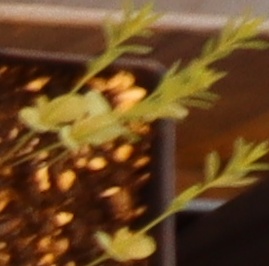
Label: Flax